Sir Henry Hoghton, 5th Baronet

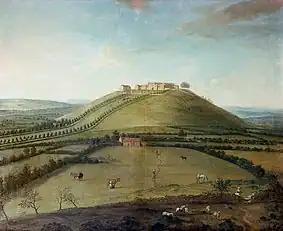
Hoghton Tower, Lancashire - the Hoghton family seat

Hoghton was the second, but eldest surviving son of Sir Charles Hoghton, 4th Baronet and his wife Mary Skeffington, daughter of John Skeffington, 2nd Viscount Masserene. The family had a strong non-conformist tradition, to which he adhered and went on to found many dissenting chapels. In 1695 he was admitted at Middle Temple. He succeeded to the baronetcy and estates on the death of his father on 10 June 1710.